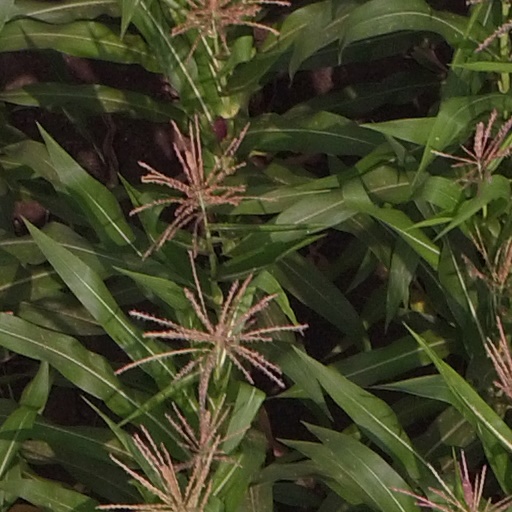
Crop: maize; corn